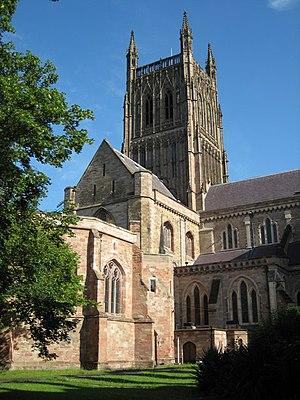
Ealdred ou Aldred est un ecclésiastique anglo-saxon mort le 11 septembre 1069.